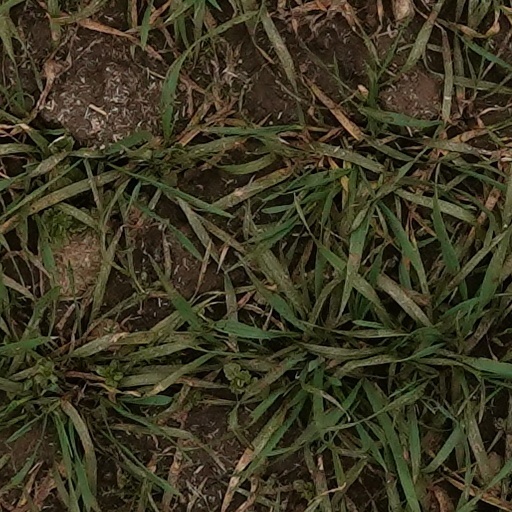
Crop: wheat